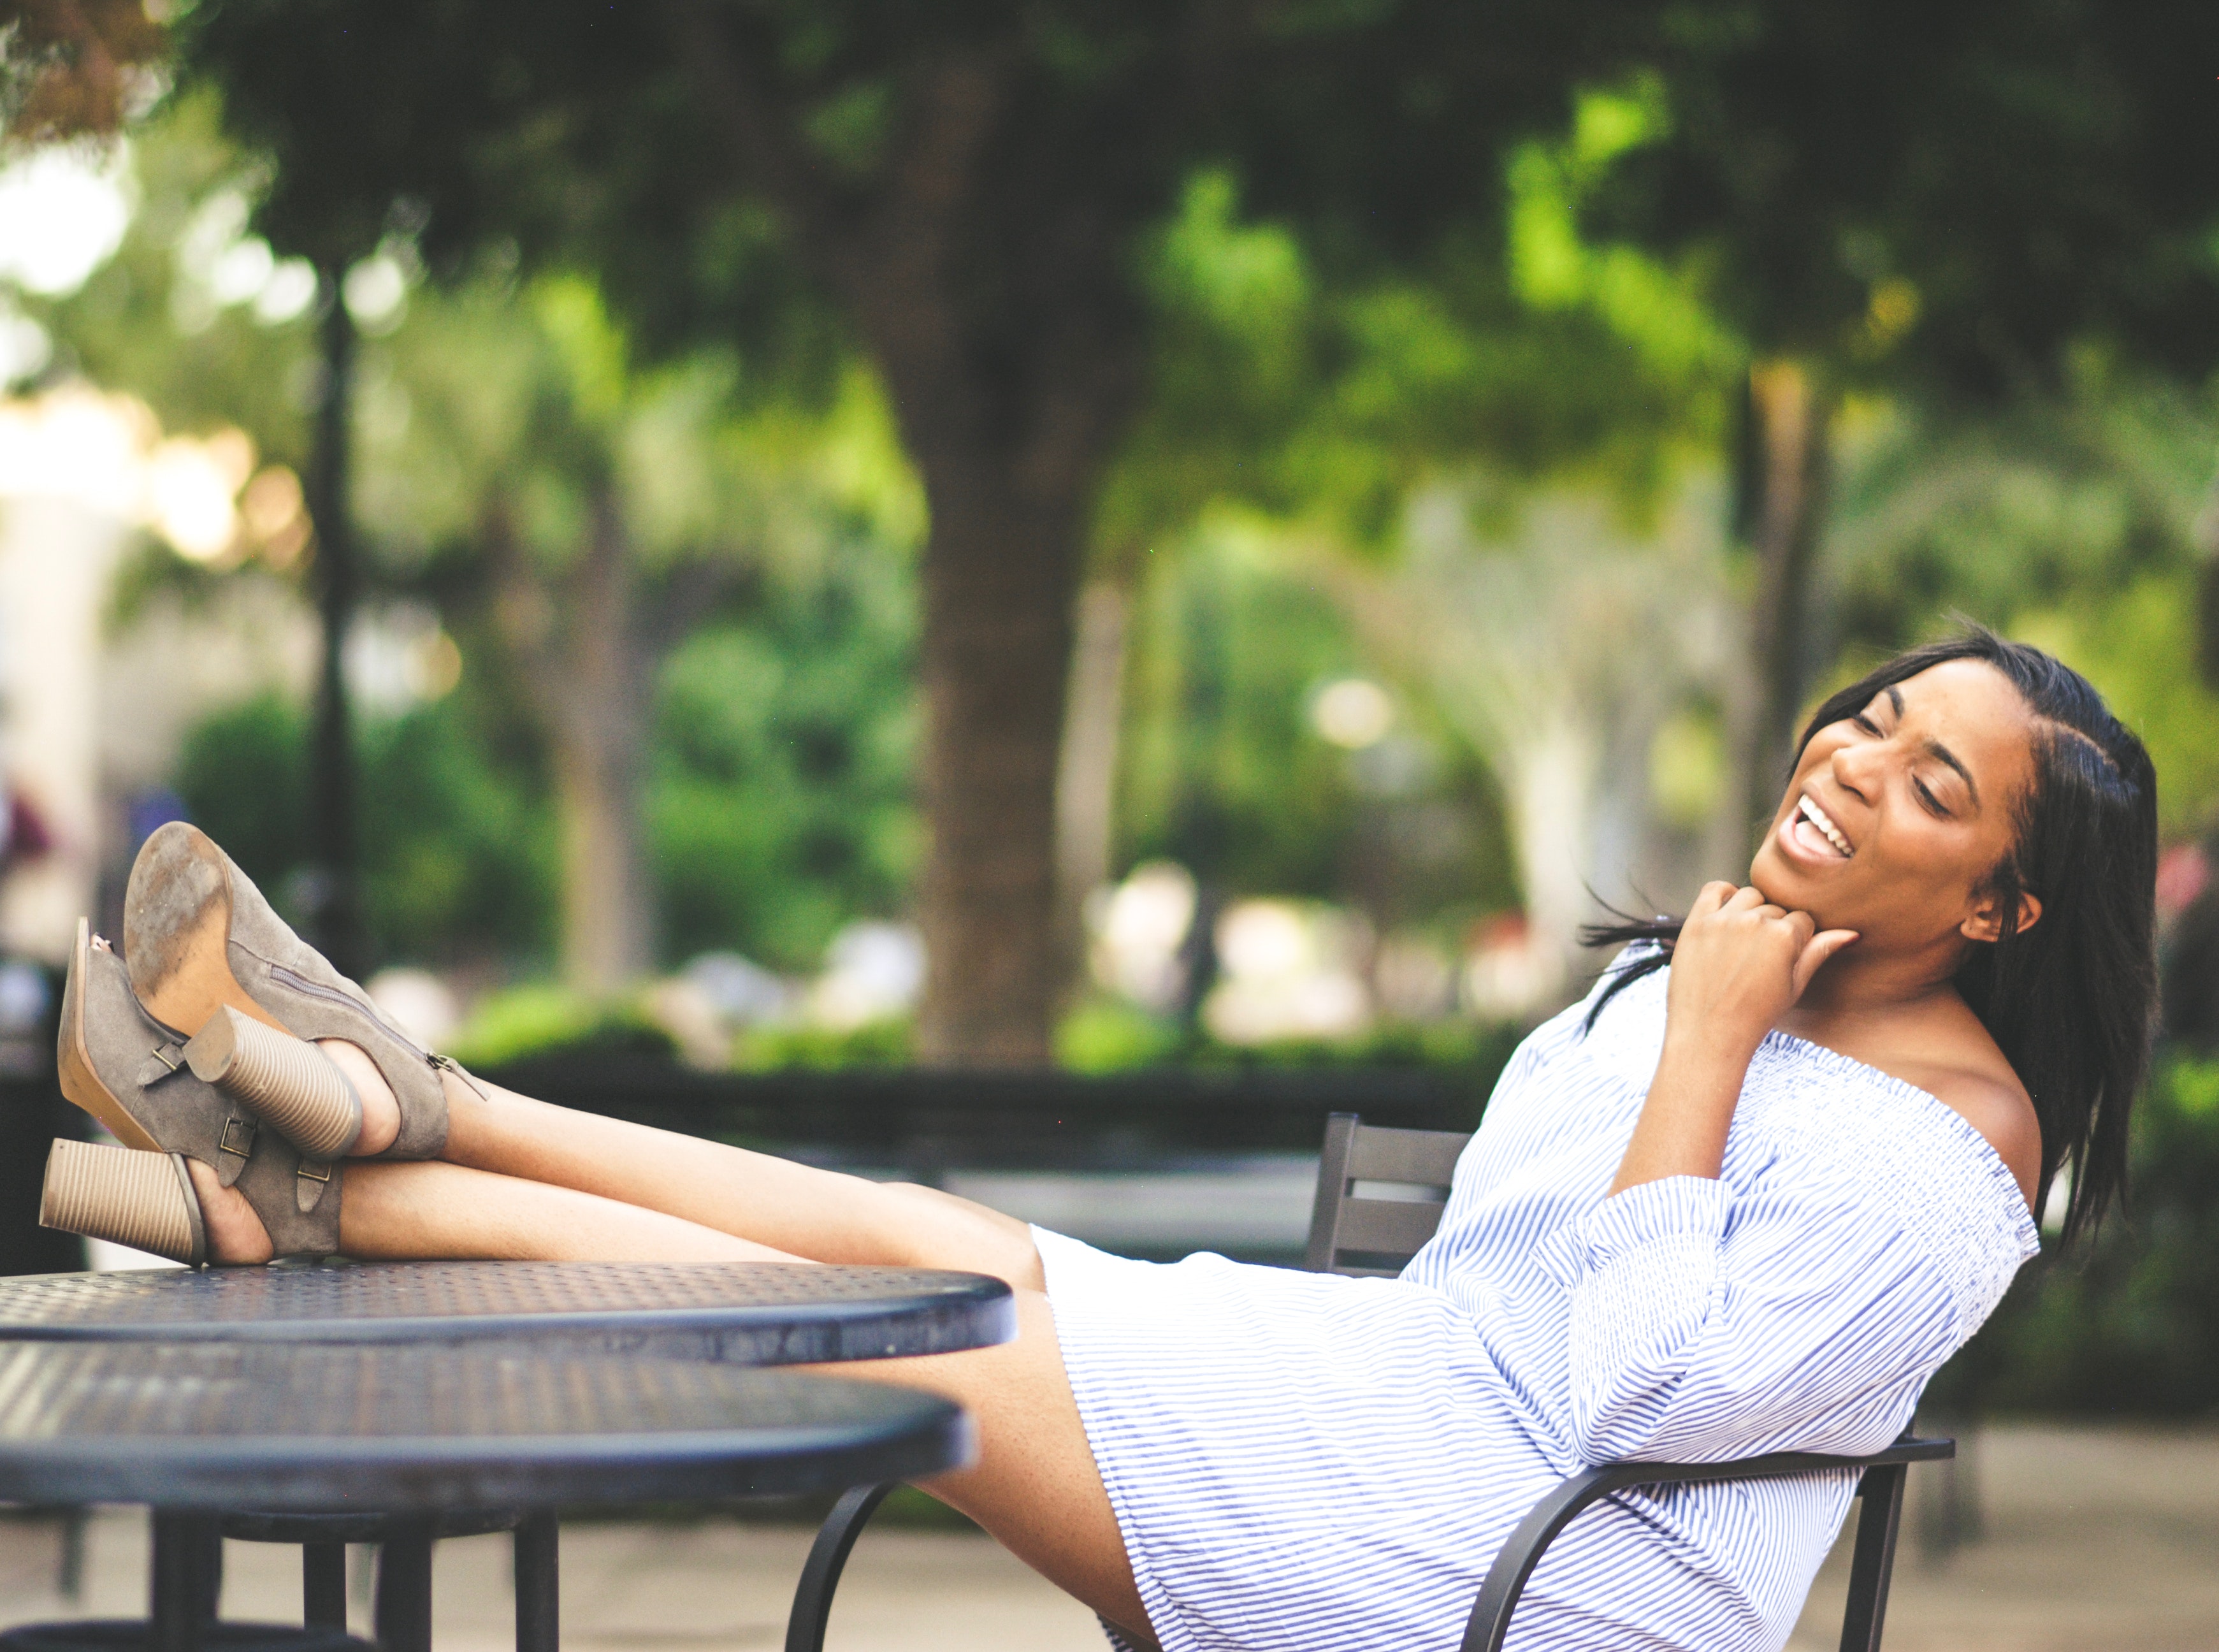
People in nature, photograph, beauty, leisure, sitting, leg, human leg, photography, summer, tree, sunlight, joint, dress, human body, black hair, model, photo shoot, long hair, happy, daydream, vacation, furniture, plant, romance, park